2021 AV7

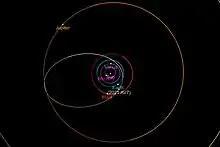
Orbit diagram of , Jupiter, and the inner planets viewed from the ecliptic pole

With a long observation arc spanning over five years, the orbit of is well-secured with a condition code of 0. The earliest known precovery observations of are from Pan-STARRS 1 on 9 July 2016. These precovery observations were published by the Minor Planet Center on 30 April 2021.